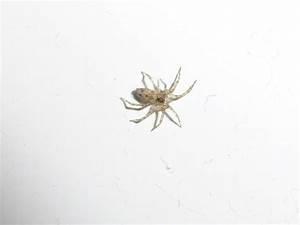
spider